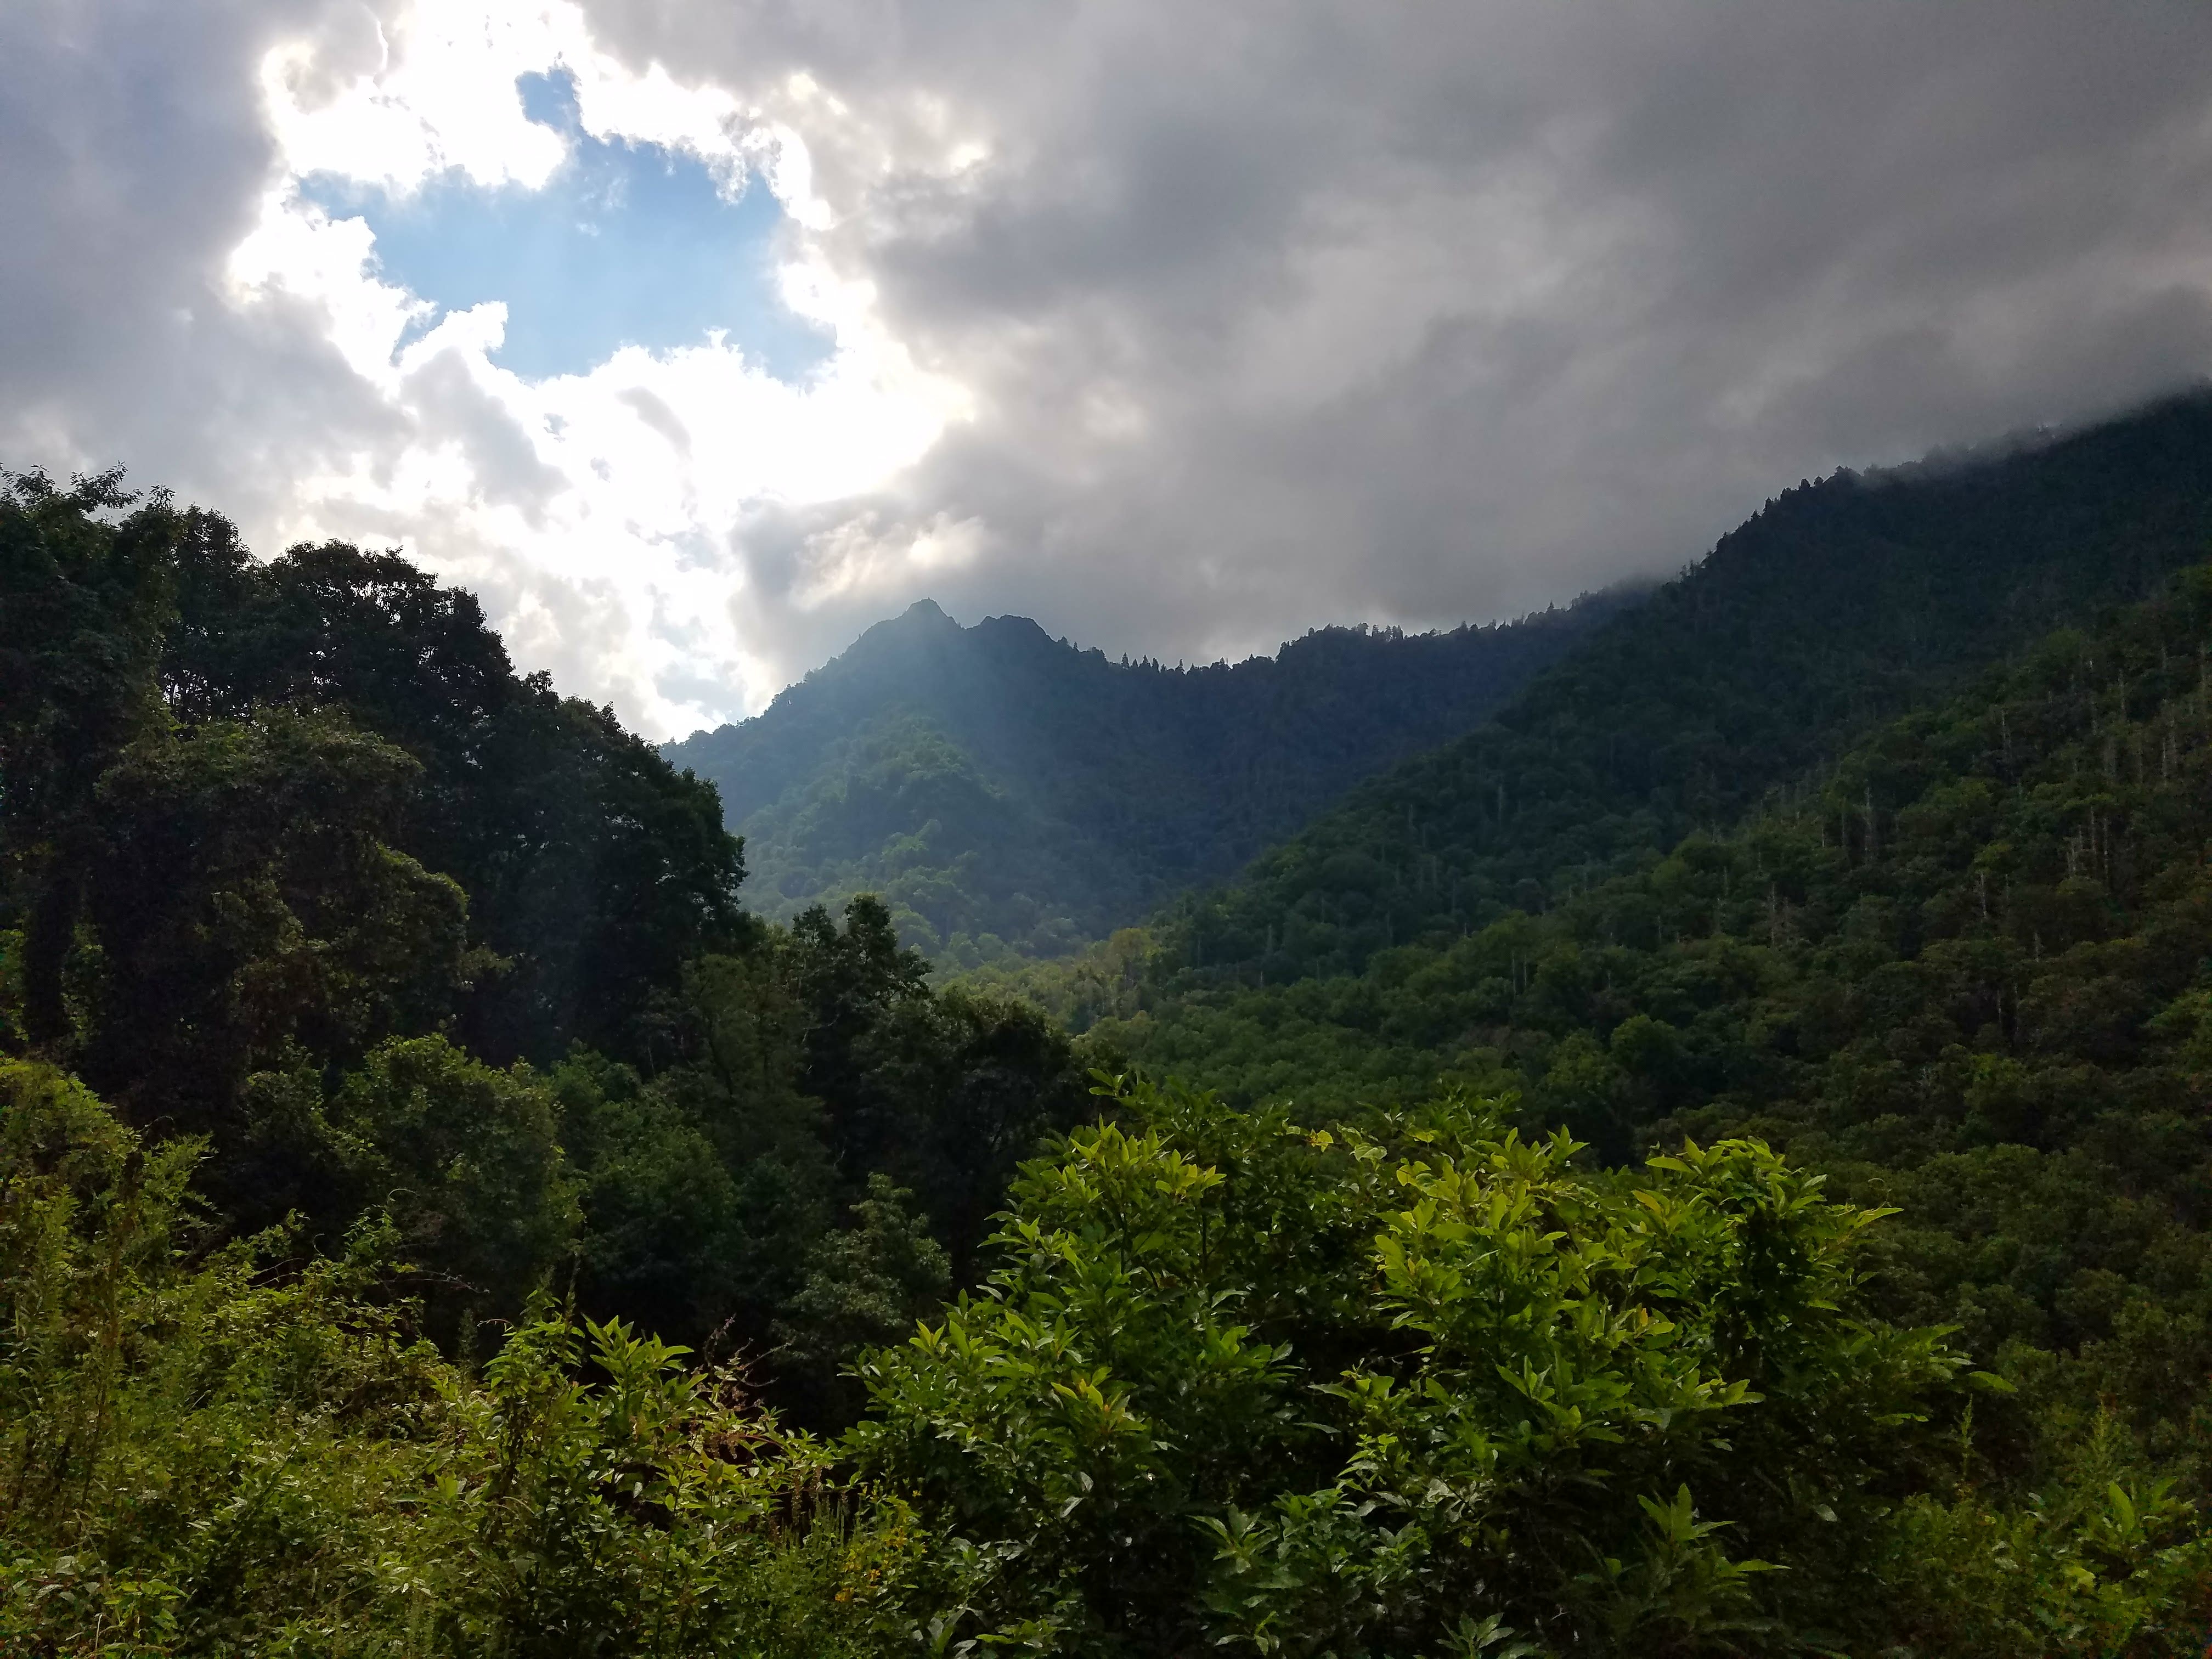
landscape, tree, nature, forest, outdoor, rock, wilderness, silhouette, mountain, light, cloud, sky, sun, sunrise, sunset, hiking, night, meadow, sunlight, ray, fall, hill, adventure, dawn, valley, mountain range, summer, travel, beam, evening, green, jungle, scenic, autumn, park, scenery, tourism, season, ridge, rainforest, plateau, habitat, landform, hill station, natural environment, geographical feature, atmospheric phenomenon, mountainous landforms